Sekanjabin

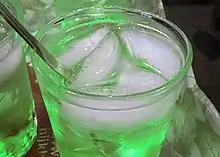

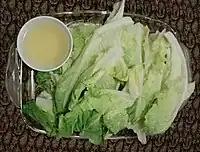
Lettuce and sekanjabin, popular during Sizdah Be-dar

Sekanjabin is an Iranian drink made of honey and vinegar, usually served in summer. It is sometimes seasoned with mint.